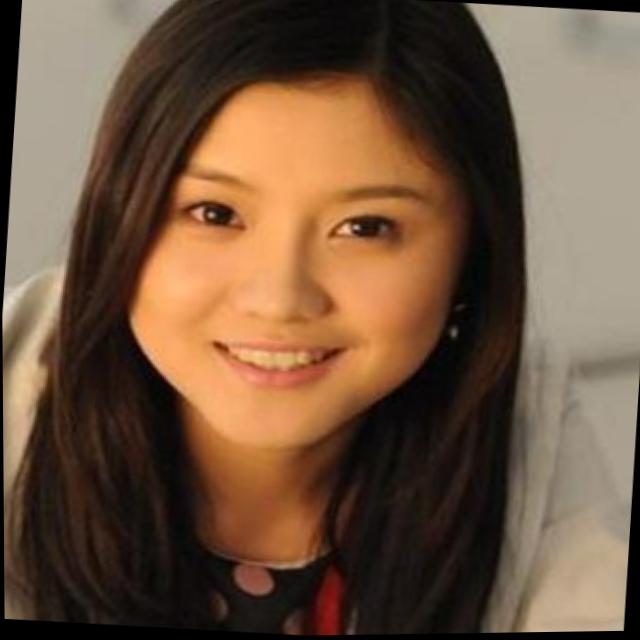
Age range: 21-44